Hernán Büchi

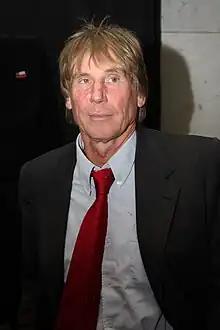
Büchi Buc in 2011, at the library of the National Congress of Chile

Since 1994 Büchi has been the chair of the board of directors the Chilean food company Lucchetti, which was owned by the late Andrónico Luksic and his Luksic group, Chile's first multinational corporation, where Büchi holds further positions. Lucchetti was acquired by Tresmontes, and Tresmontes Lucchetti S.A. was bought by Grupo Nutresa S.A. in October 2013.